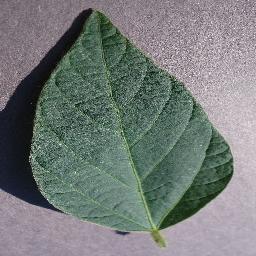
Label: Soybean___healthy